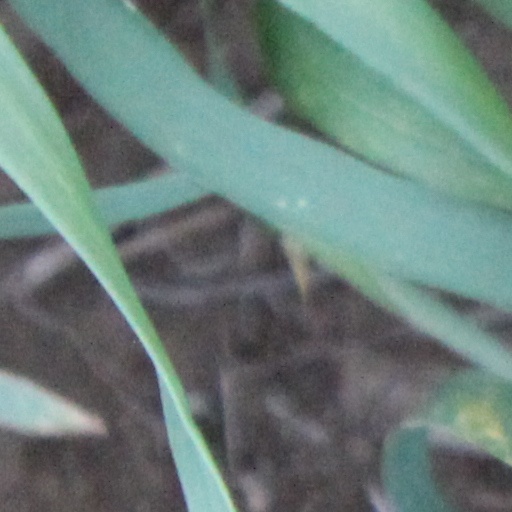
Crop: wheat